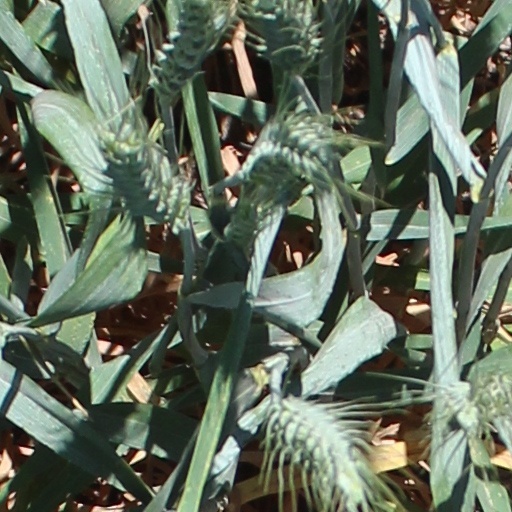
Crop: wheat